1811 Independence Movement

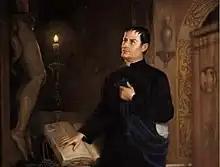
José Matías Delgado

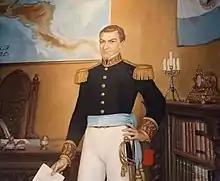
Manuel Jose Arce

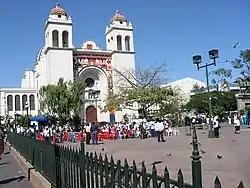
The rebels assembled in this town square by the then St. Dominic Church.

On 5 November, the revolt began in San Salvador. According to tradition, the rebels waited for a signal from the bell tower of the Church of La Merced, but this did not occur at the scheduled time. The rebels later assembled on the town square outside the church where Manuel José Arce proclaimed in front of the public: "There is no King, nor Intendant, nor Captain General. We only must obey our "alcaldes"," meaning that since Ferdinand VII had been deposed, all other officials appointed by him no longer legitimately held power. A tumult in the square grew so that the intendant, Gutiérrez y Ulloa, asked the gathered appoint someone to deliver their demands formally. Manuel José Arce was chosen as the leader by the crowd. Despite this, the insurrectionists took arms and proclaimed the total independence of San Salvador from the Spanish crown but were later subdued.